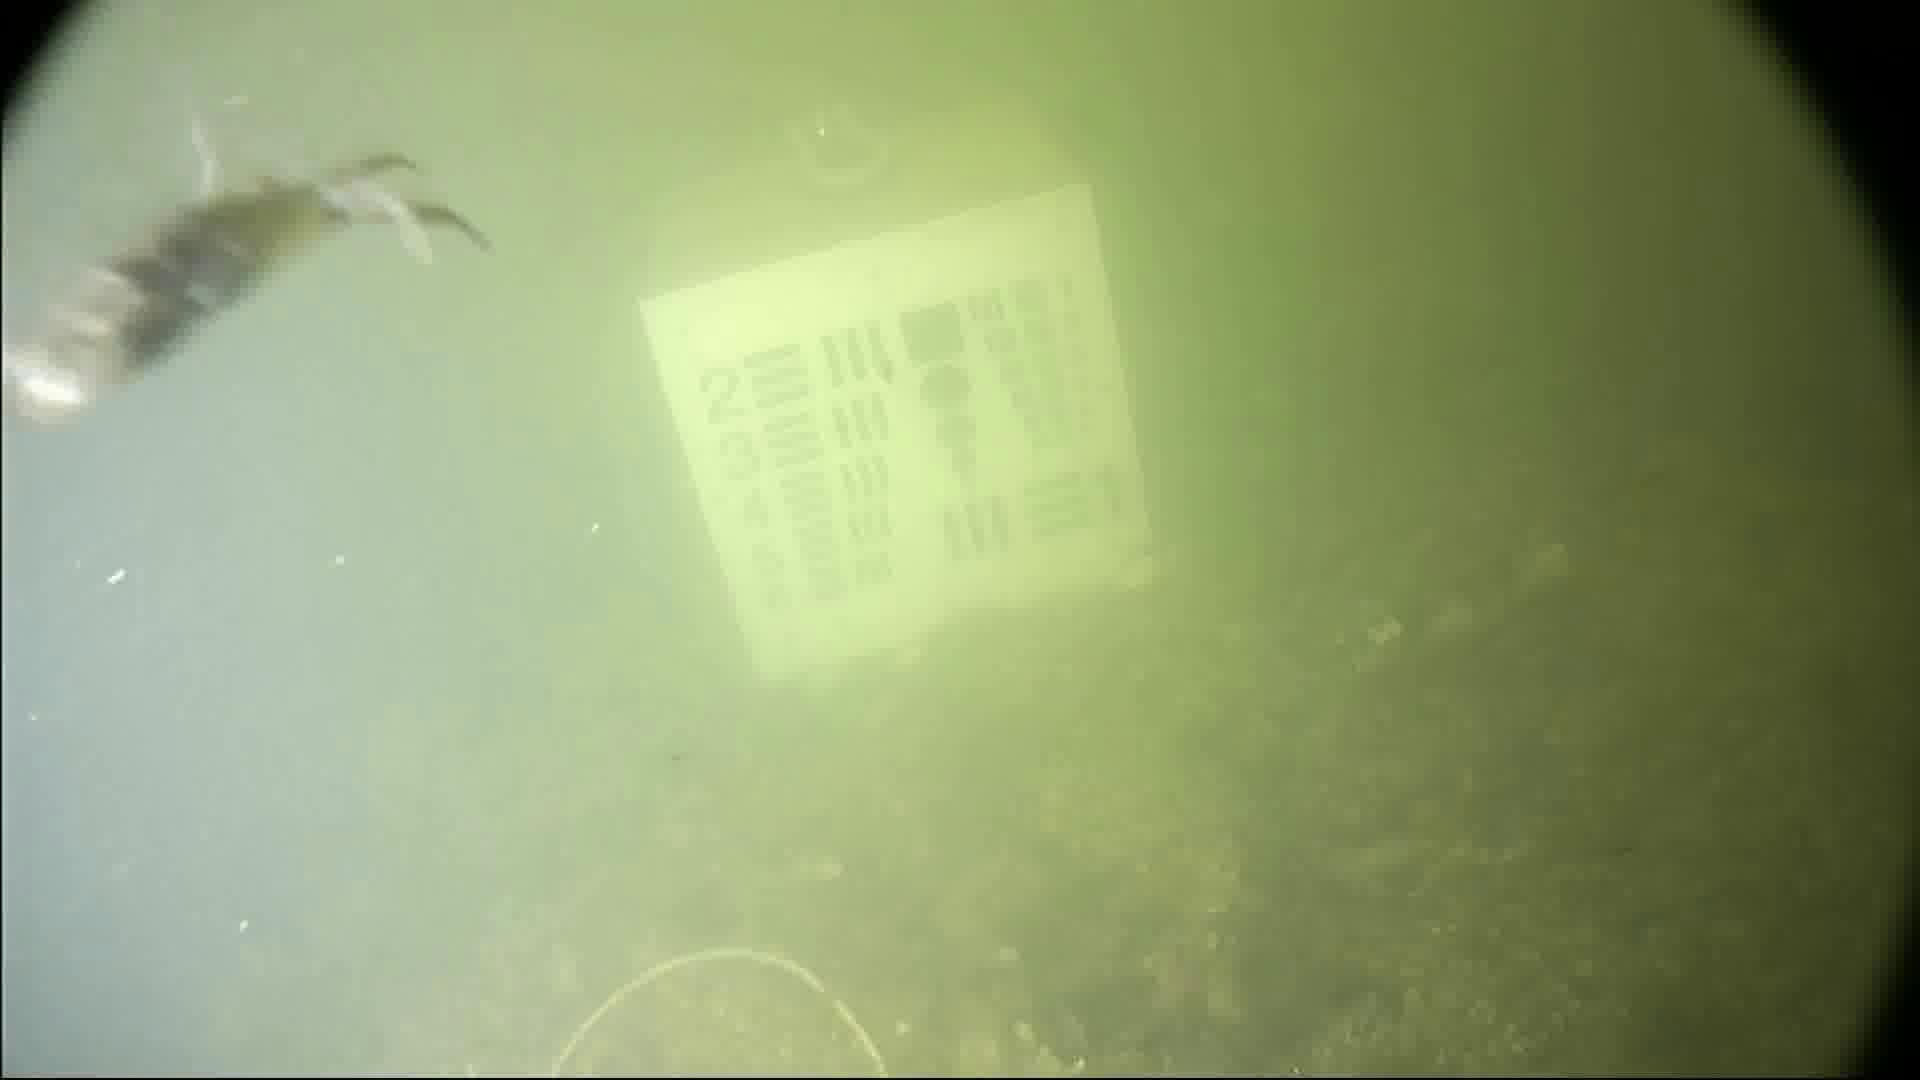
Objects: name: crab